Don Letts

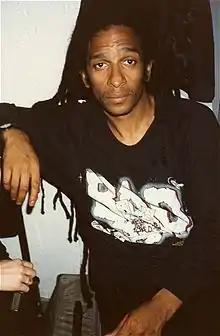
Letts during his tenure with Big Audio Dynamite, San Francisco, 1987

Donovan Letts (born 10 January 1956) is a British film director, disc jockey (DJ) and musician. Letts first came to prominence as the videographer for the Clash, directing several of their music videos. In 1984, Letts co-founded the band Big Audio Dynamite with former Clash lead guitarist and co-lead vocalist Mick Jones, acting as the band's sampler and videographer before departing the band in 1990.